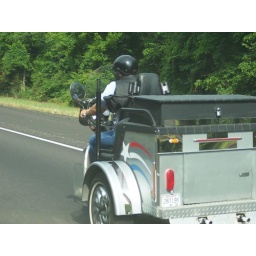
This guy carried two small dogs in a plastic bin on the left side of his bike